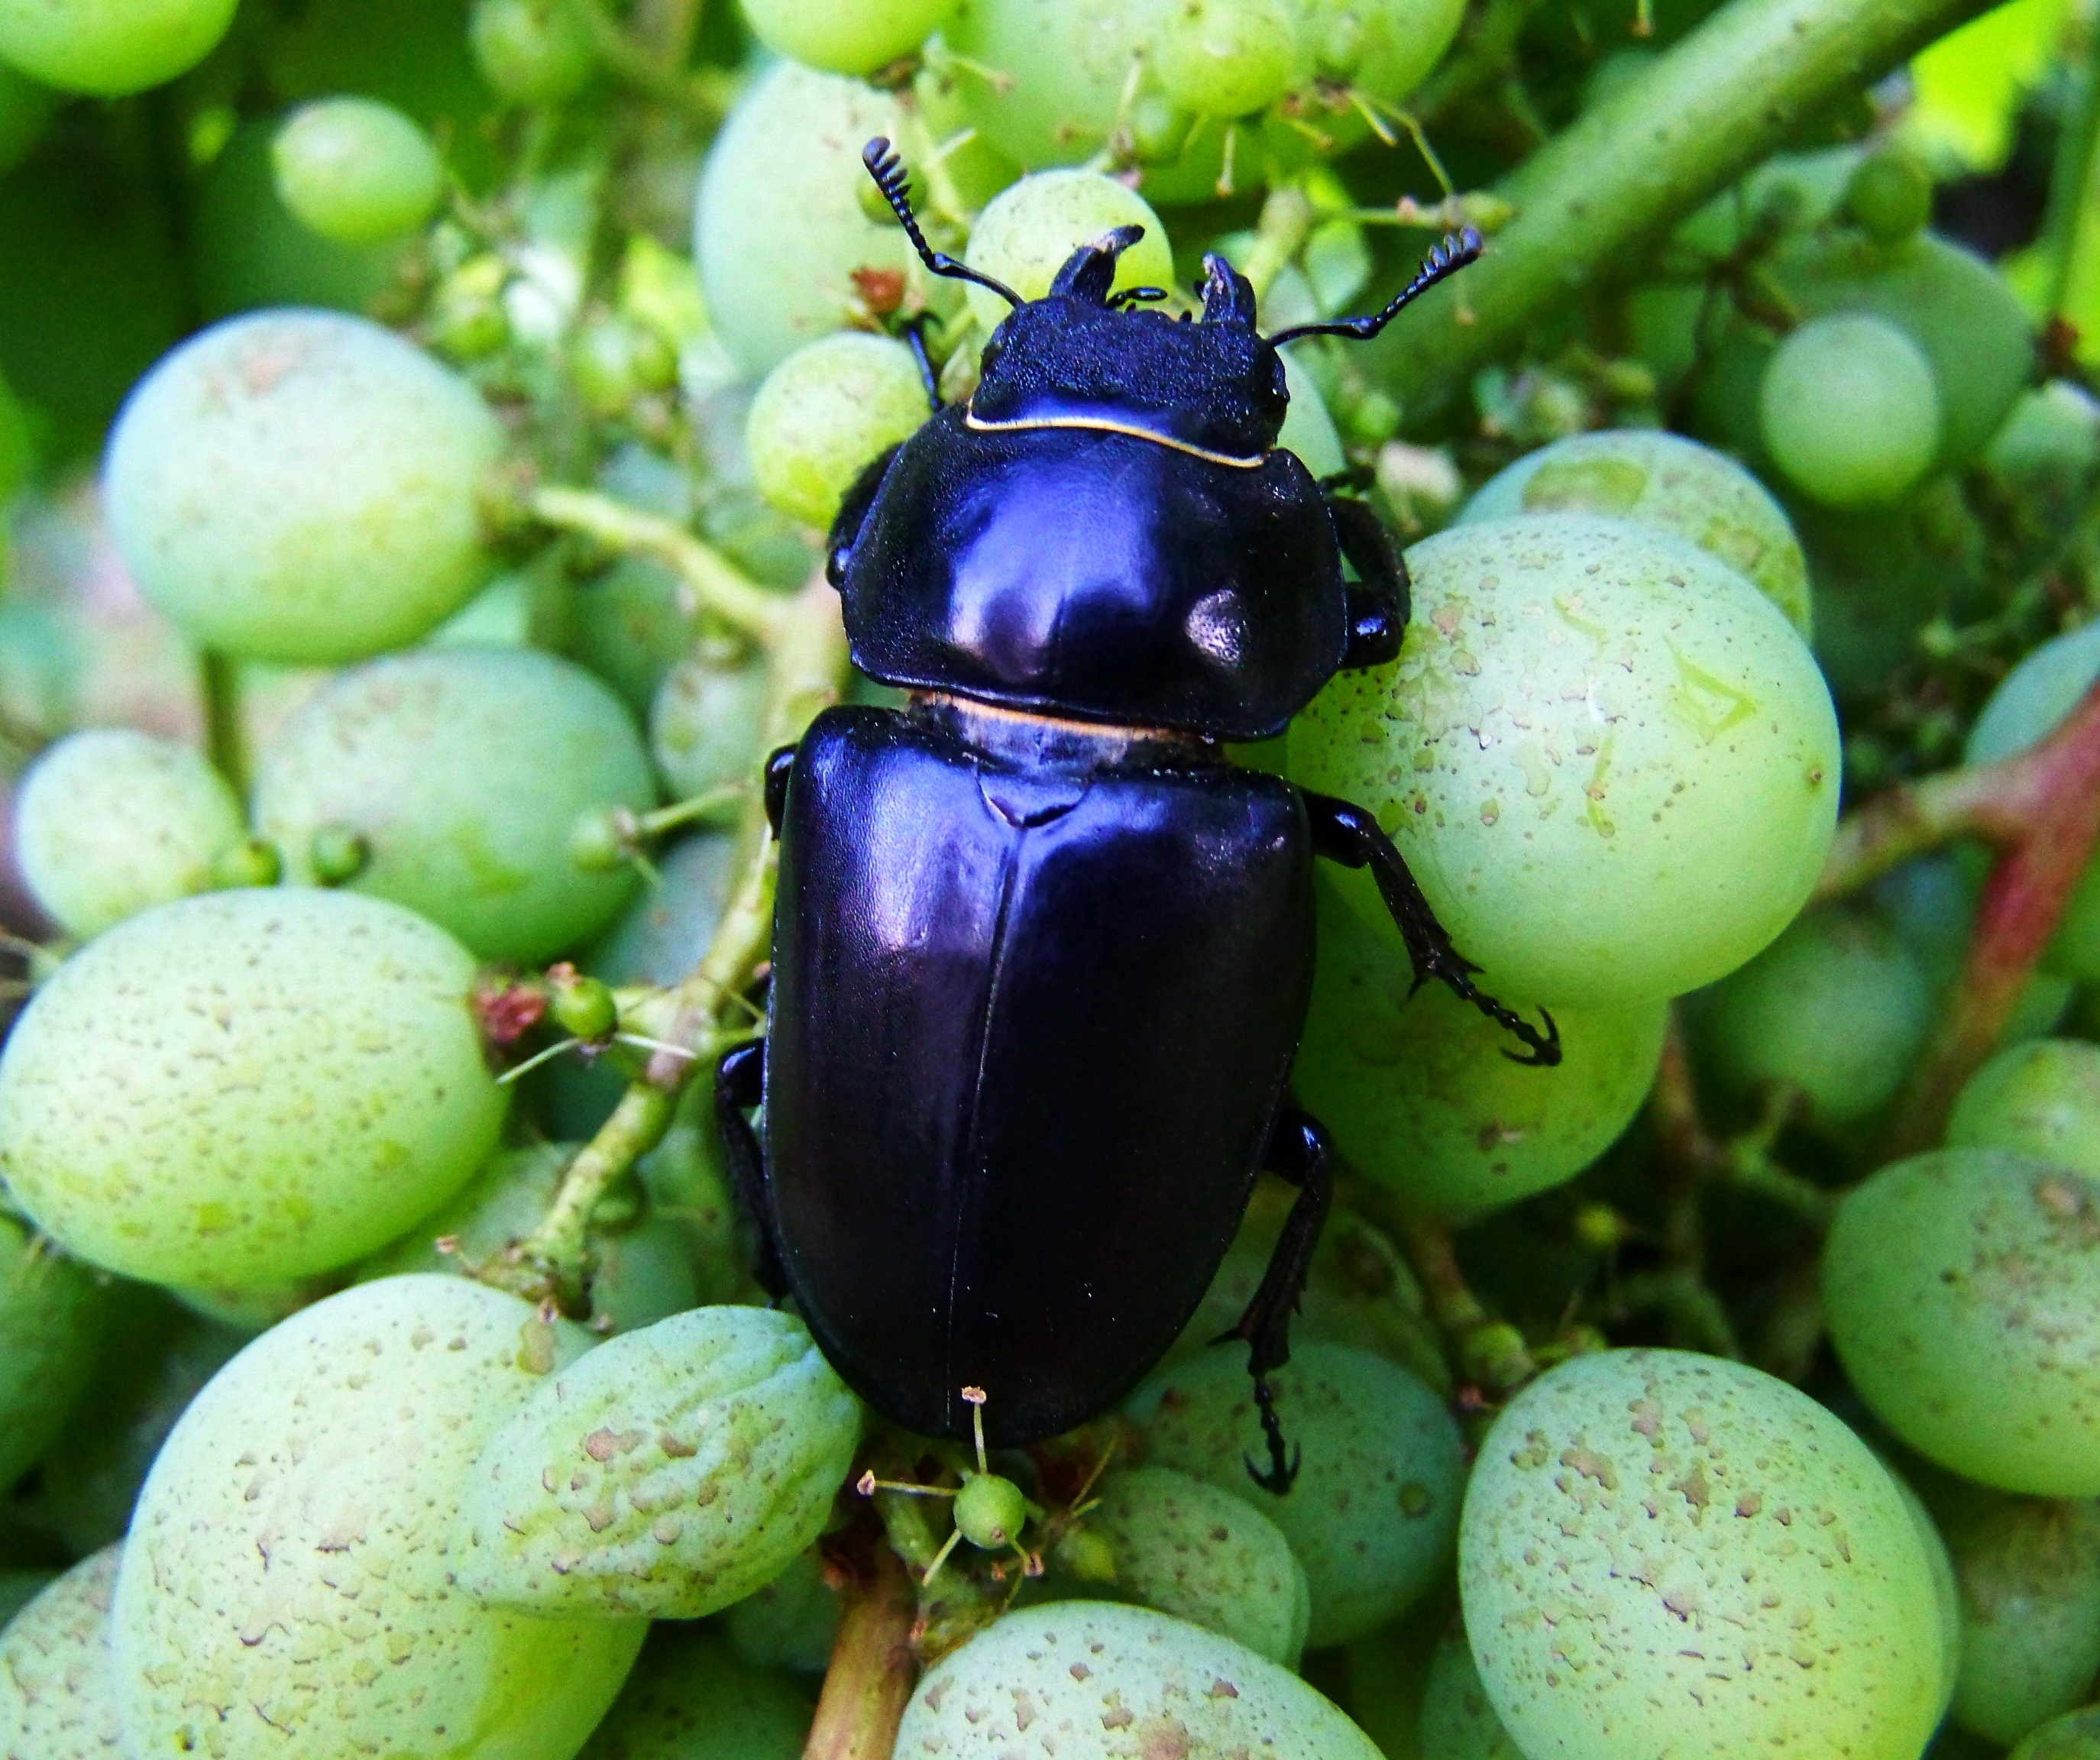
plant, fruit, flower, food, green, produce, insect, botany, flora, fauna, invertebrate, feminine, close up, beetle, macro photography, flowering plant, leaf beetle, stag beetle, land plant